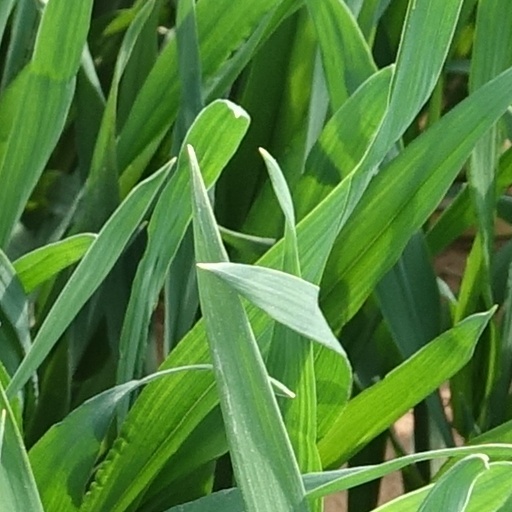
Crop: wheat